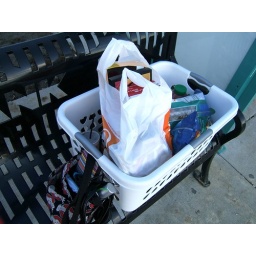
Had the bright idea to carry all my groceries home in the laundry basket I purchased. Then it started to rain.